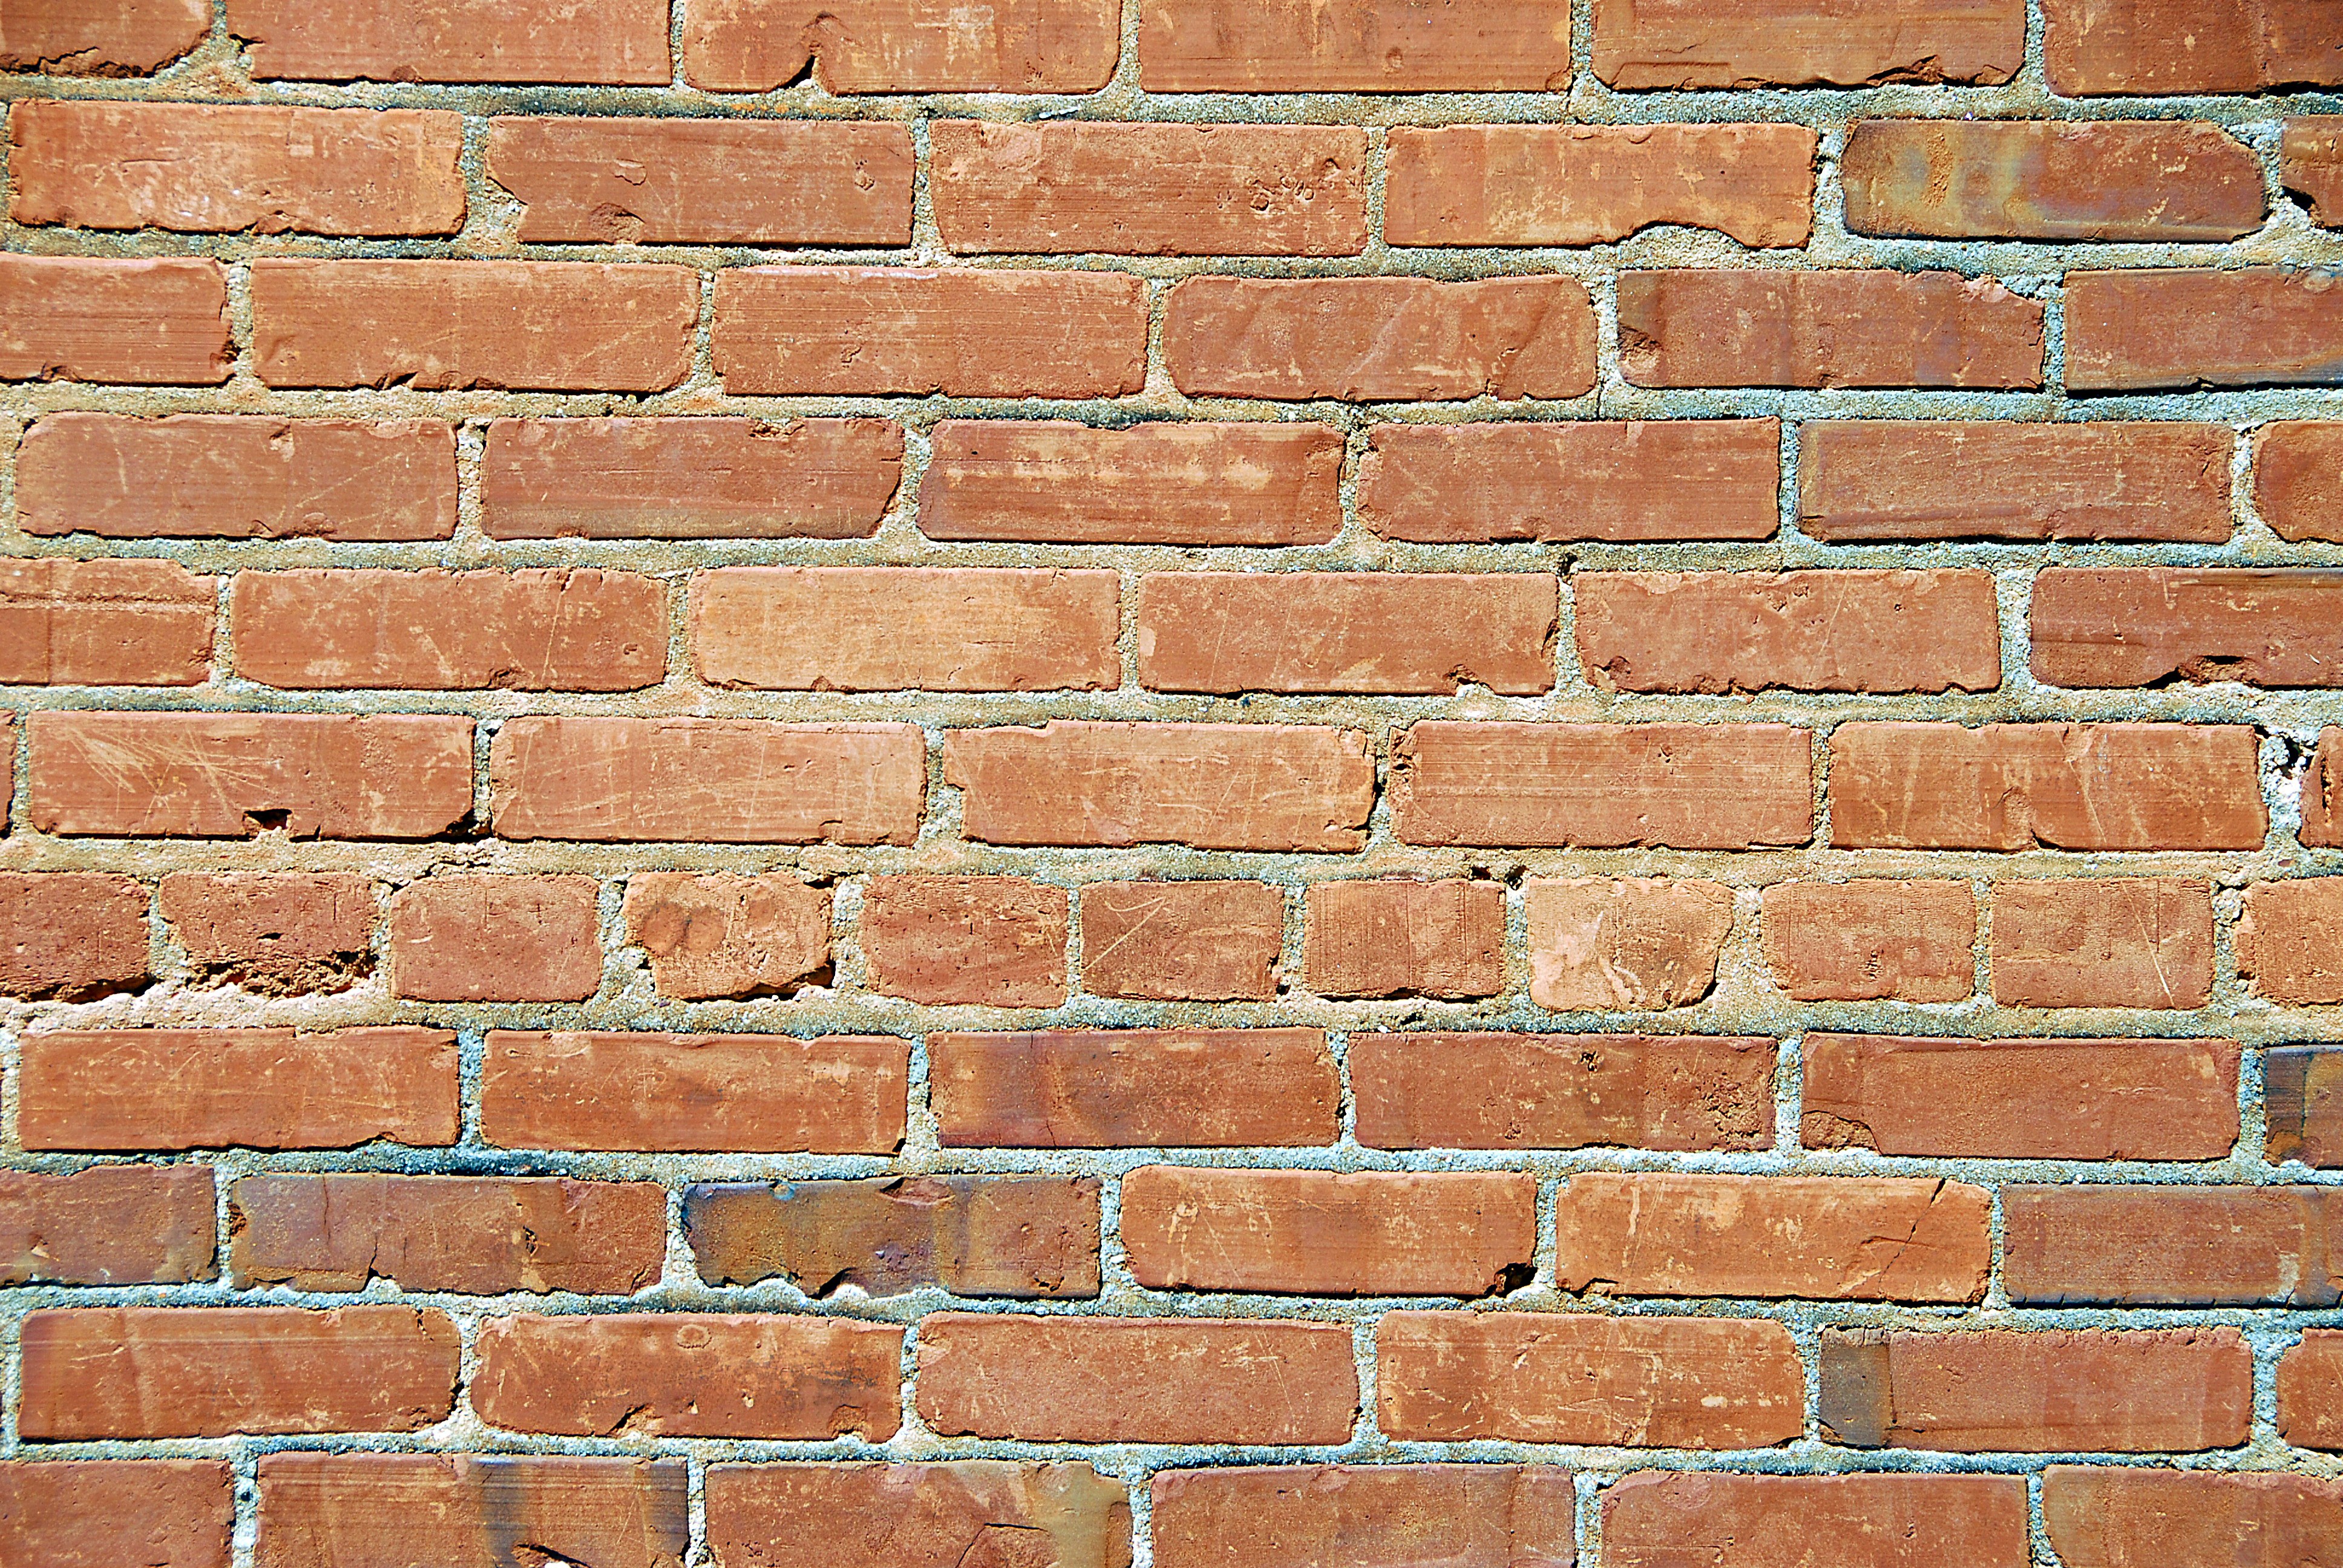
architecture, floor, perspective, building, wall, construction, exterior, brick, material, surface, brick wall, outdoors, background, design, brickwork, backdrop, nobody, red brick